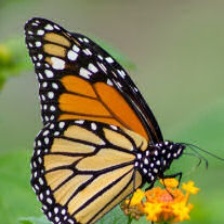
Species: MONARCH
Butterfly family (ImageNet category): monarch